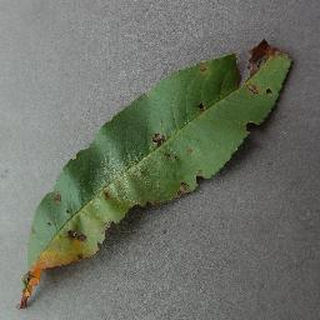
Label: peach_bacterial_spot